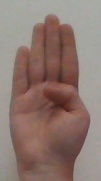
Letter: kaaf